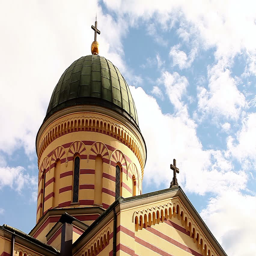
religion with a cloudy sky